Donald Simpson

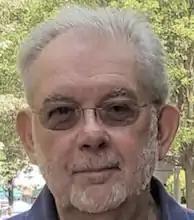
Donald Simpson

Donald Bruce Simpson (December 13, 1942 – April 5, 2020) was a librarian who served as the third president of the Center for Research Libraries (CRL) from 1980-1999.